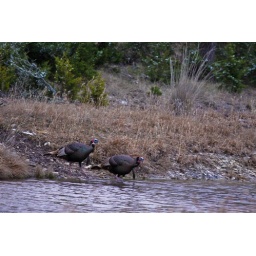
One by one they entered the water for a wade. The first bird is off closely followed by the next.